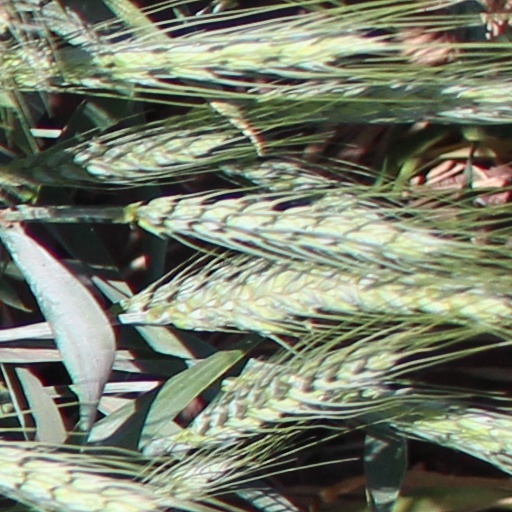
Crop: wheat